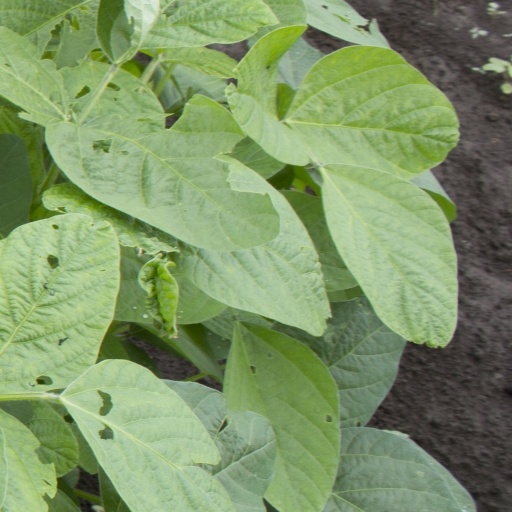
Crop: soybean